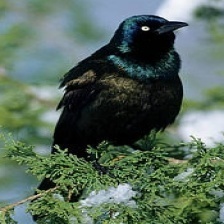
Species: COMMON GRACKLE
Scientific name: QUISCALUS QUISCULA